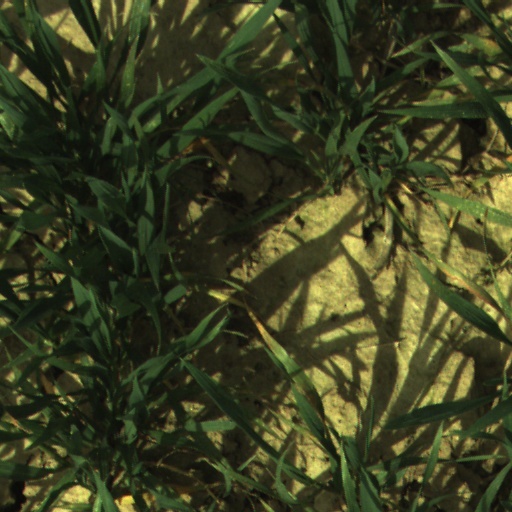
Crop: wheat